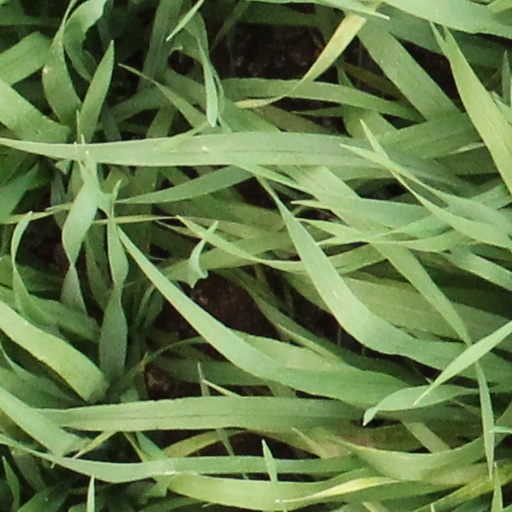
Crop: wheat